Johann Bauhin

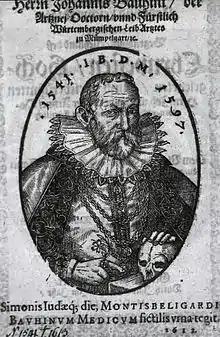

Johann (or Jean) Bauhin (12 December 1541 – 26 October 1613) was a Swiss botanist, born in Basel. He was the son of physician Jean Bauhin and the brother of physician and botanist Gaspard Bauhin.